Miller theorem

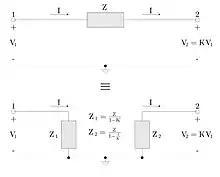
A schematic over Miller's theorem

The Miller theorem implies that an impedance element is supplied by two arbitrary (not necessarily dependent) voltage sources that are connected in series through the common ground. In practice, one of them acts as a main (independent) voltage source with voltage formula_2 and the other – as an additional (linearly dependent) voltage source with voltage formula_8. The idea of the Miller theorem (modifying circuit impedances seen from the sides of the input and output sources) is revealed below by comparing the two situations – without and with connecting an additional voltage source formula_3.